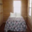
Label: bed